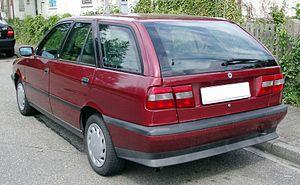
La Lancia Dedra est une automobile fabriquée par le constructeur italien Lancia, appartenant au groupe italien Fiat, entre 1989 et 1999.